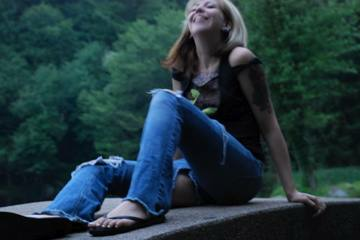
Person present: Yes